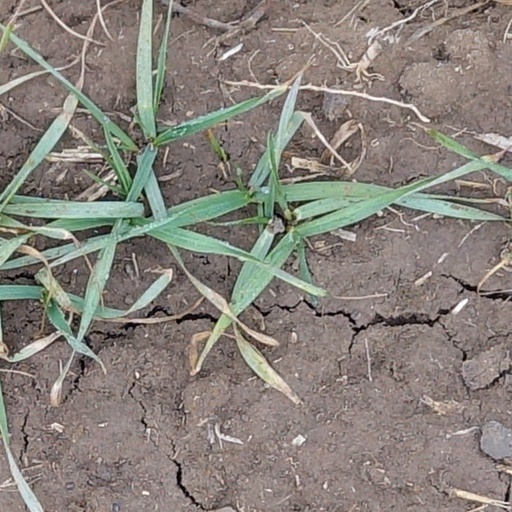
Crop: wheat